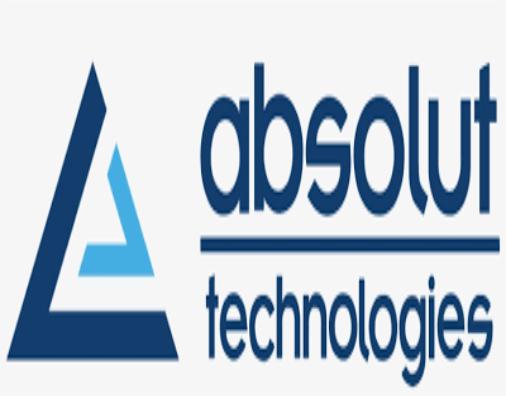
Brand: Absolut
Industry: Others